Friars Club of Beverly Hills

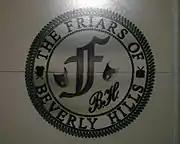
The Friars Club logo

The Friars Club of Beverly Hills (also known as the Friars Club of California) was a private show business club started in 1947 by comedian/actor Milton Berle, among other celebrities who had moved from New York. It was forced to change its name in 2007 after losing a lawsuit with the New York Friars' Club, and later closed. Its building, designed by modernist architect Sidney Eisenshtat, was demolished in 2011.